Gone Maybe Gone

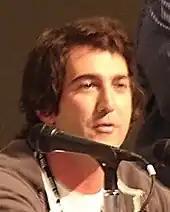
Josh Schwartz and Stephanie Savage's script was lauded.

"Gone Maybe Gone" was first broadcast on October 8, 2012, in the United States on The CW Television Network (The CW). The episode was watched by 0.78 million Americans and scored a 0.4/1 Nielsen rating/share in the adults among the 18–49 demographic. Registering as the least-watched episode of the entire series, "Gone Maybe Gone" was down 33% in viewers, from the previous episode "The Return of the Ring", which netted 1.14 million American viewers and a 0.6/2 Nielsen rating/share during its initial airing and it also represented a decrease of 45% in comparison to the season five premiere.